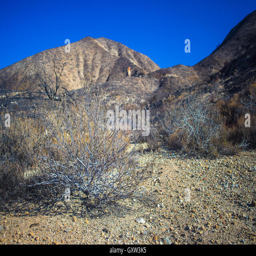
bushes grow on edge of rocky desert among the hills